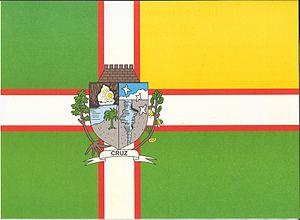
La « croix scandinave » est un motif se retrouvant sur les drapeaux de certains pays nordiques, bien qu'on puisse les trouver aussi sur des drapeaux d'autres pays ou régions du monde.
Cruz est une ville brésilienne de l'État du Ceará. Sa population était estimée à 22 686 habitants en 2011. La municipalité s'étend sur 334,833 km²